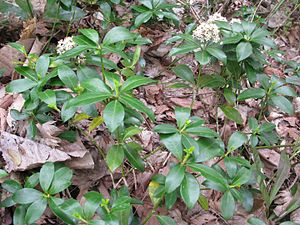
Japansk skimmia / Galleri
Biotop.
Japansk skimmia er en mellemstor, stedsegrøn busk med en tætgrenet vækst. Busken bliver dyrket i haver og parker som surbundsplante på grund af det læderagtige løv og de duftende blomster.